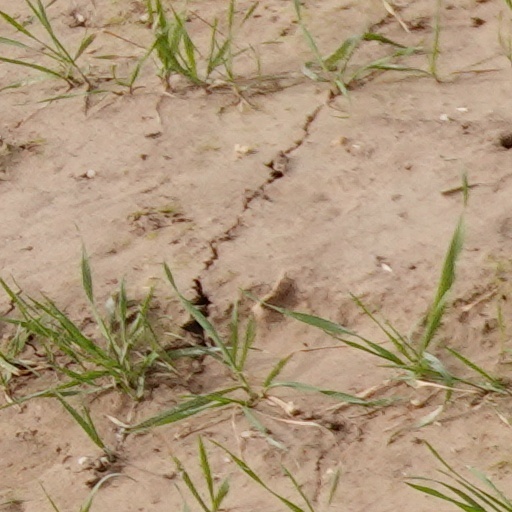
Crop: wheat